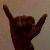
The image shows a hand gesture representing the letter 'Y' in Indian Sign Language.